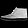
Label: Ankle boot